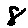
Label: 8